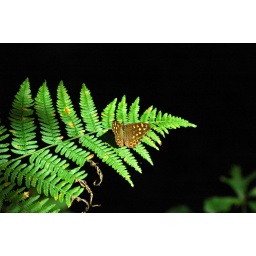
butterfly in a forest